Human trafficking in the United Kingdom

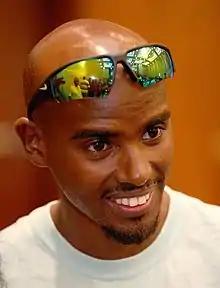
Distance runner Mo Farah was trafficked to the UK as a child

The United Kingdom (UK) is a destination country for men, women, and children primarily from Africa, Asia, and Eastern Europe who are subjected to human trafficking for the purposes of sexual slavery and forced labour, including domestic servitude. It is also a source country since some victims, including minors from the UK, are also sex trafficked within the country. British citizens accounted for 25% (4,299) of all recorded potential victims in 2023, when they represented the most frequently referred nationality. The majority (78%; 3,350) of UK nationals were child potential victims.